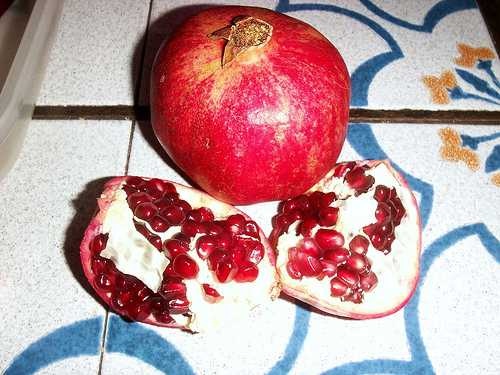
Label: Pomegranate